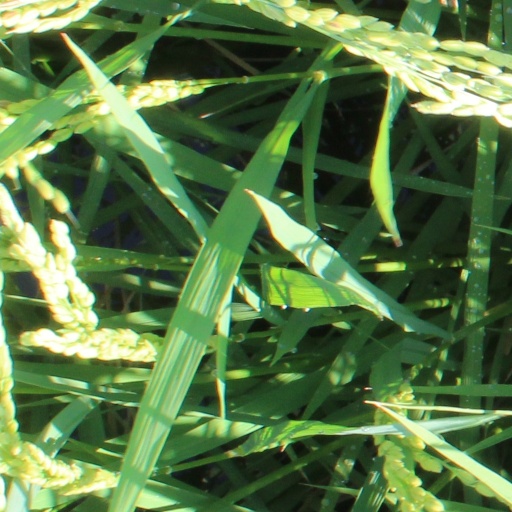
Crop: rice